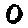
Label: 0